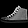
Label: Sneaker